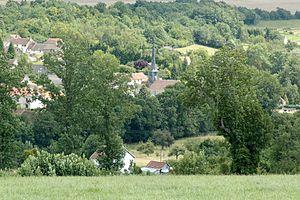
Panorama de Pargny la Dhuys
Le département de l'Aisne, qui fait partie de la région Hauts-de-France dont la capitale régionale est Lille, est subdivisé en cinq arrondissements administratifs, lesquels sont découpés en 21 cantons, encadrant 800 communes.
Pargny-la-Dhuys est une commune française située dans le sud du département de l'Aisne, en région Hauts-de-France.